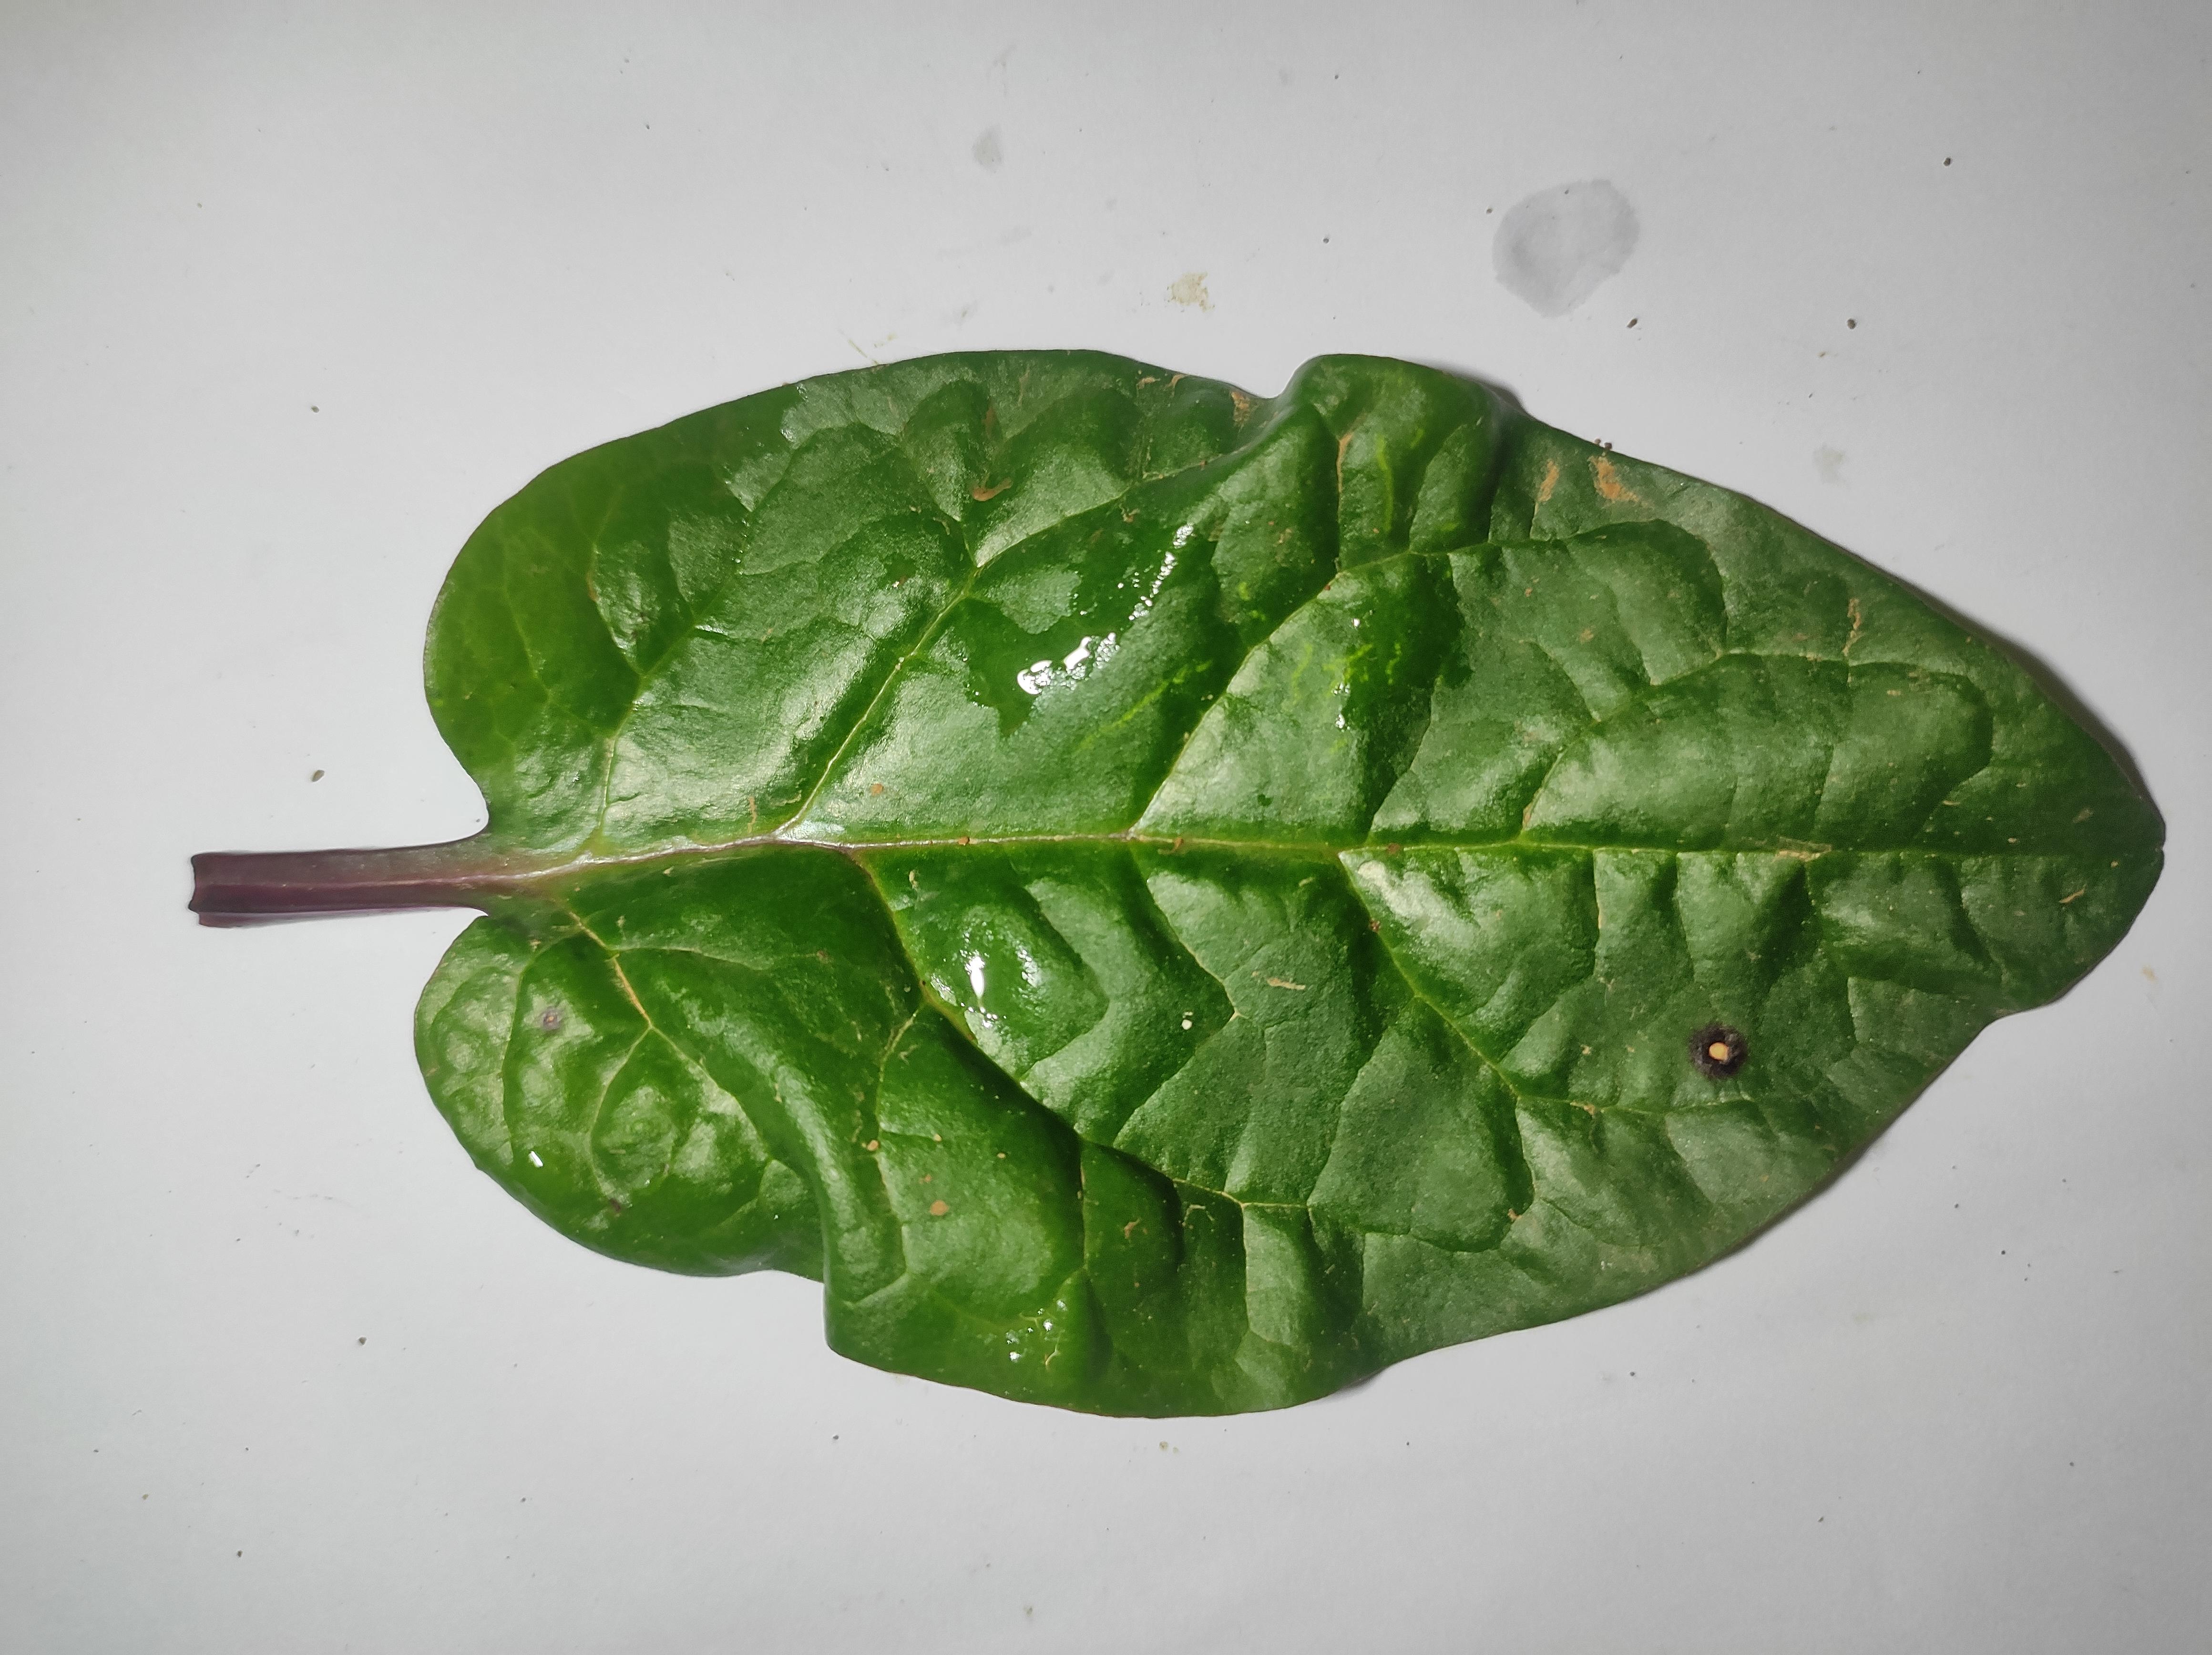
Label: healthy